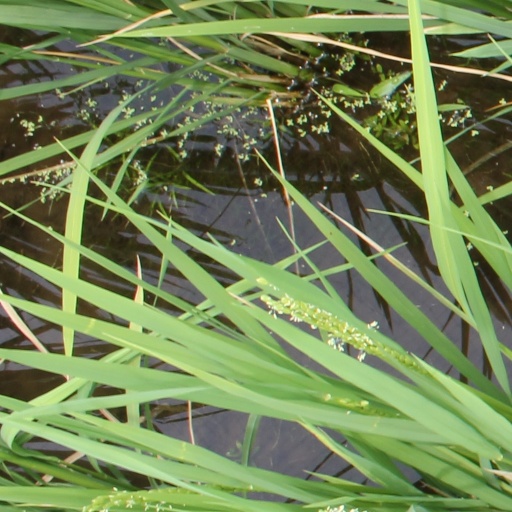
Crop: rice